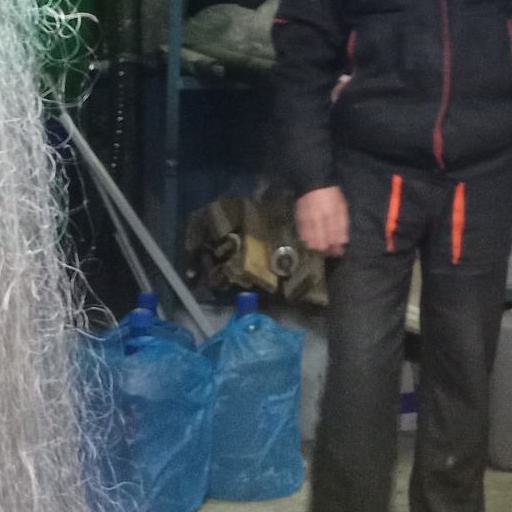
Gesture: no_gesture